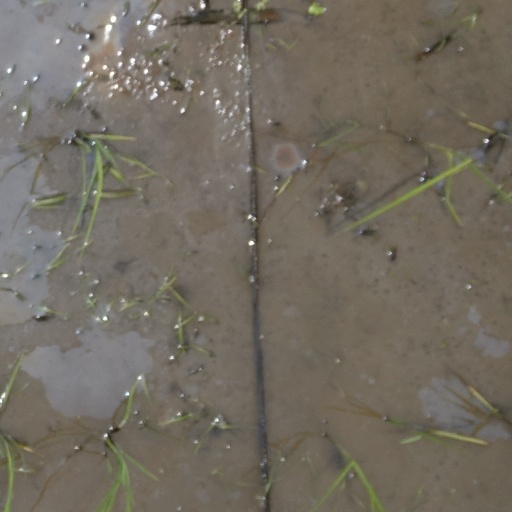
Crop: rice